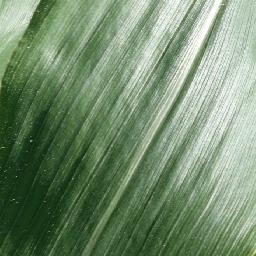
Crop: corn
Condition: (maize)_healthy